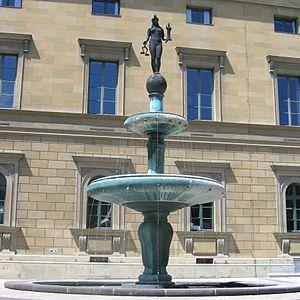
Josef Bernhard Maria Bleeker est un sculpteur néoclassique allemand. Sculpteur de bustes et constructeur de monuments néo-classiques, il est considéré comme un des principaux représentant de l'École de sculpture de Munich.